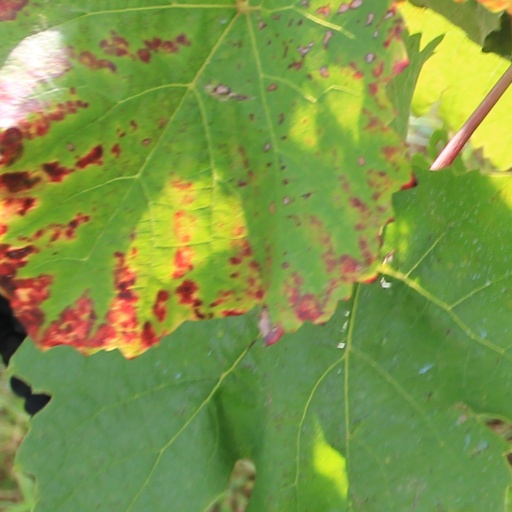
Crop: grape